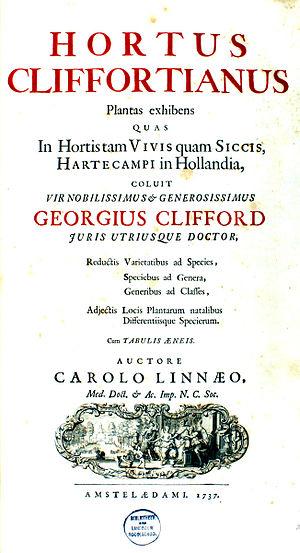
Le Hortus Cliffortianus est un traité de botanique de Carl von Linné, daté de 1737. Linné y décrit le jardin de la propriété de Hartekamp et l'herbier du banquier hollandais George Clifford, un des directeurs de la Compagnie néerlandaise des Indes orientales et botaniste amateur.